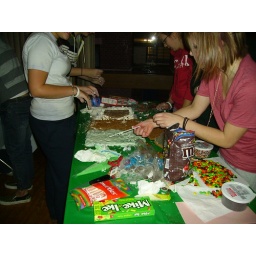
beach house in the makings